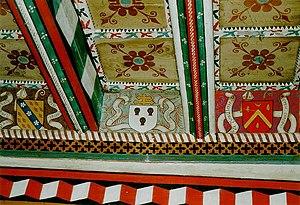
Armoiries de Mgr de Bonnechose, évêque de Carcassonne de 1848 à 1855, peintes dans une salle du cloître de l'abbaye de Saint-Hilaire (Aude) ayant servi de logis abbatial au XIXè siècle. Restauré vers 1860.
La famille de Bonnechose est une famille subsistante de la noblesse française, originaire de Normandie.